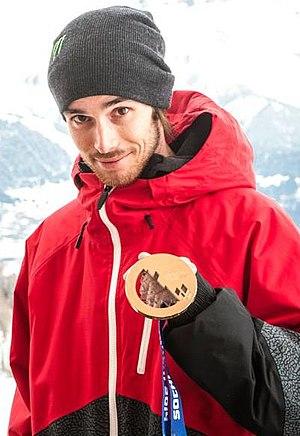
Médaille de Bronze pour Kevin ROLLAND à Sochi 2014 immortalisée par Louis Garnier à La Plagne.